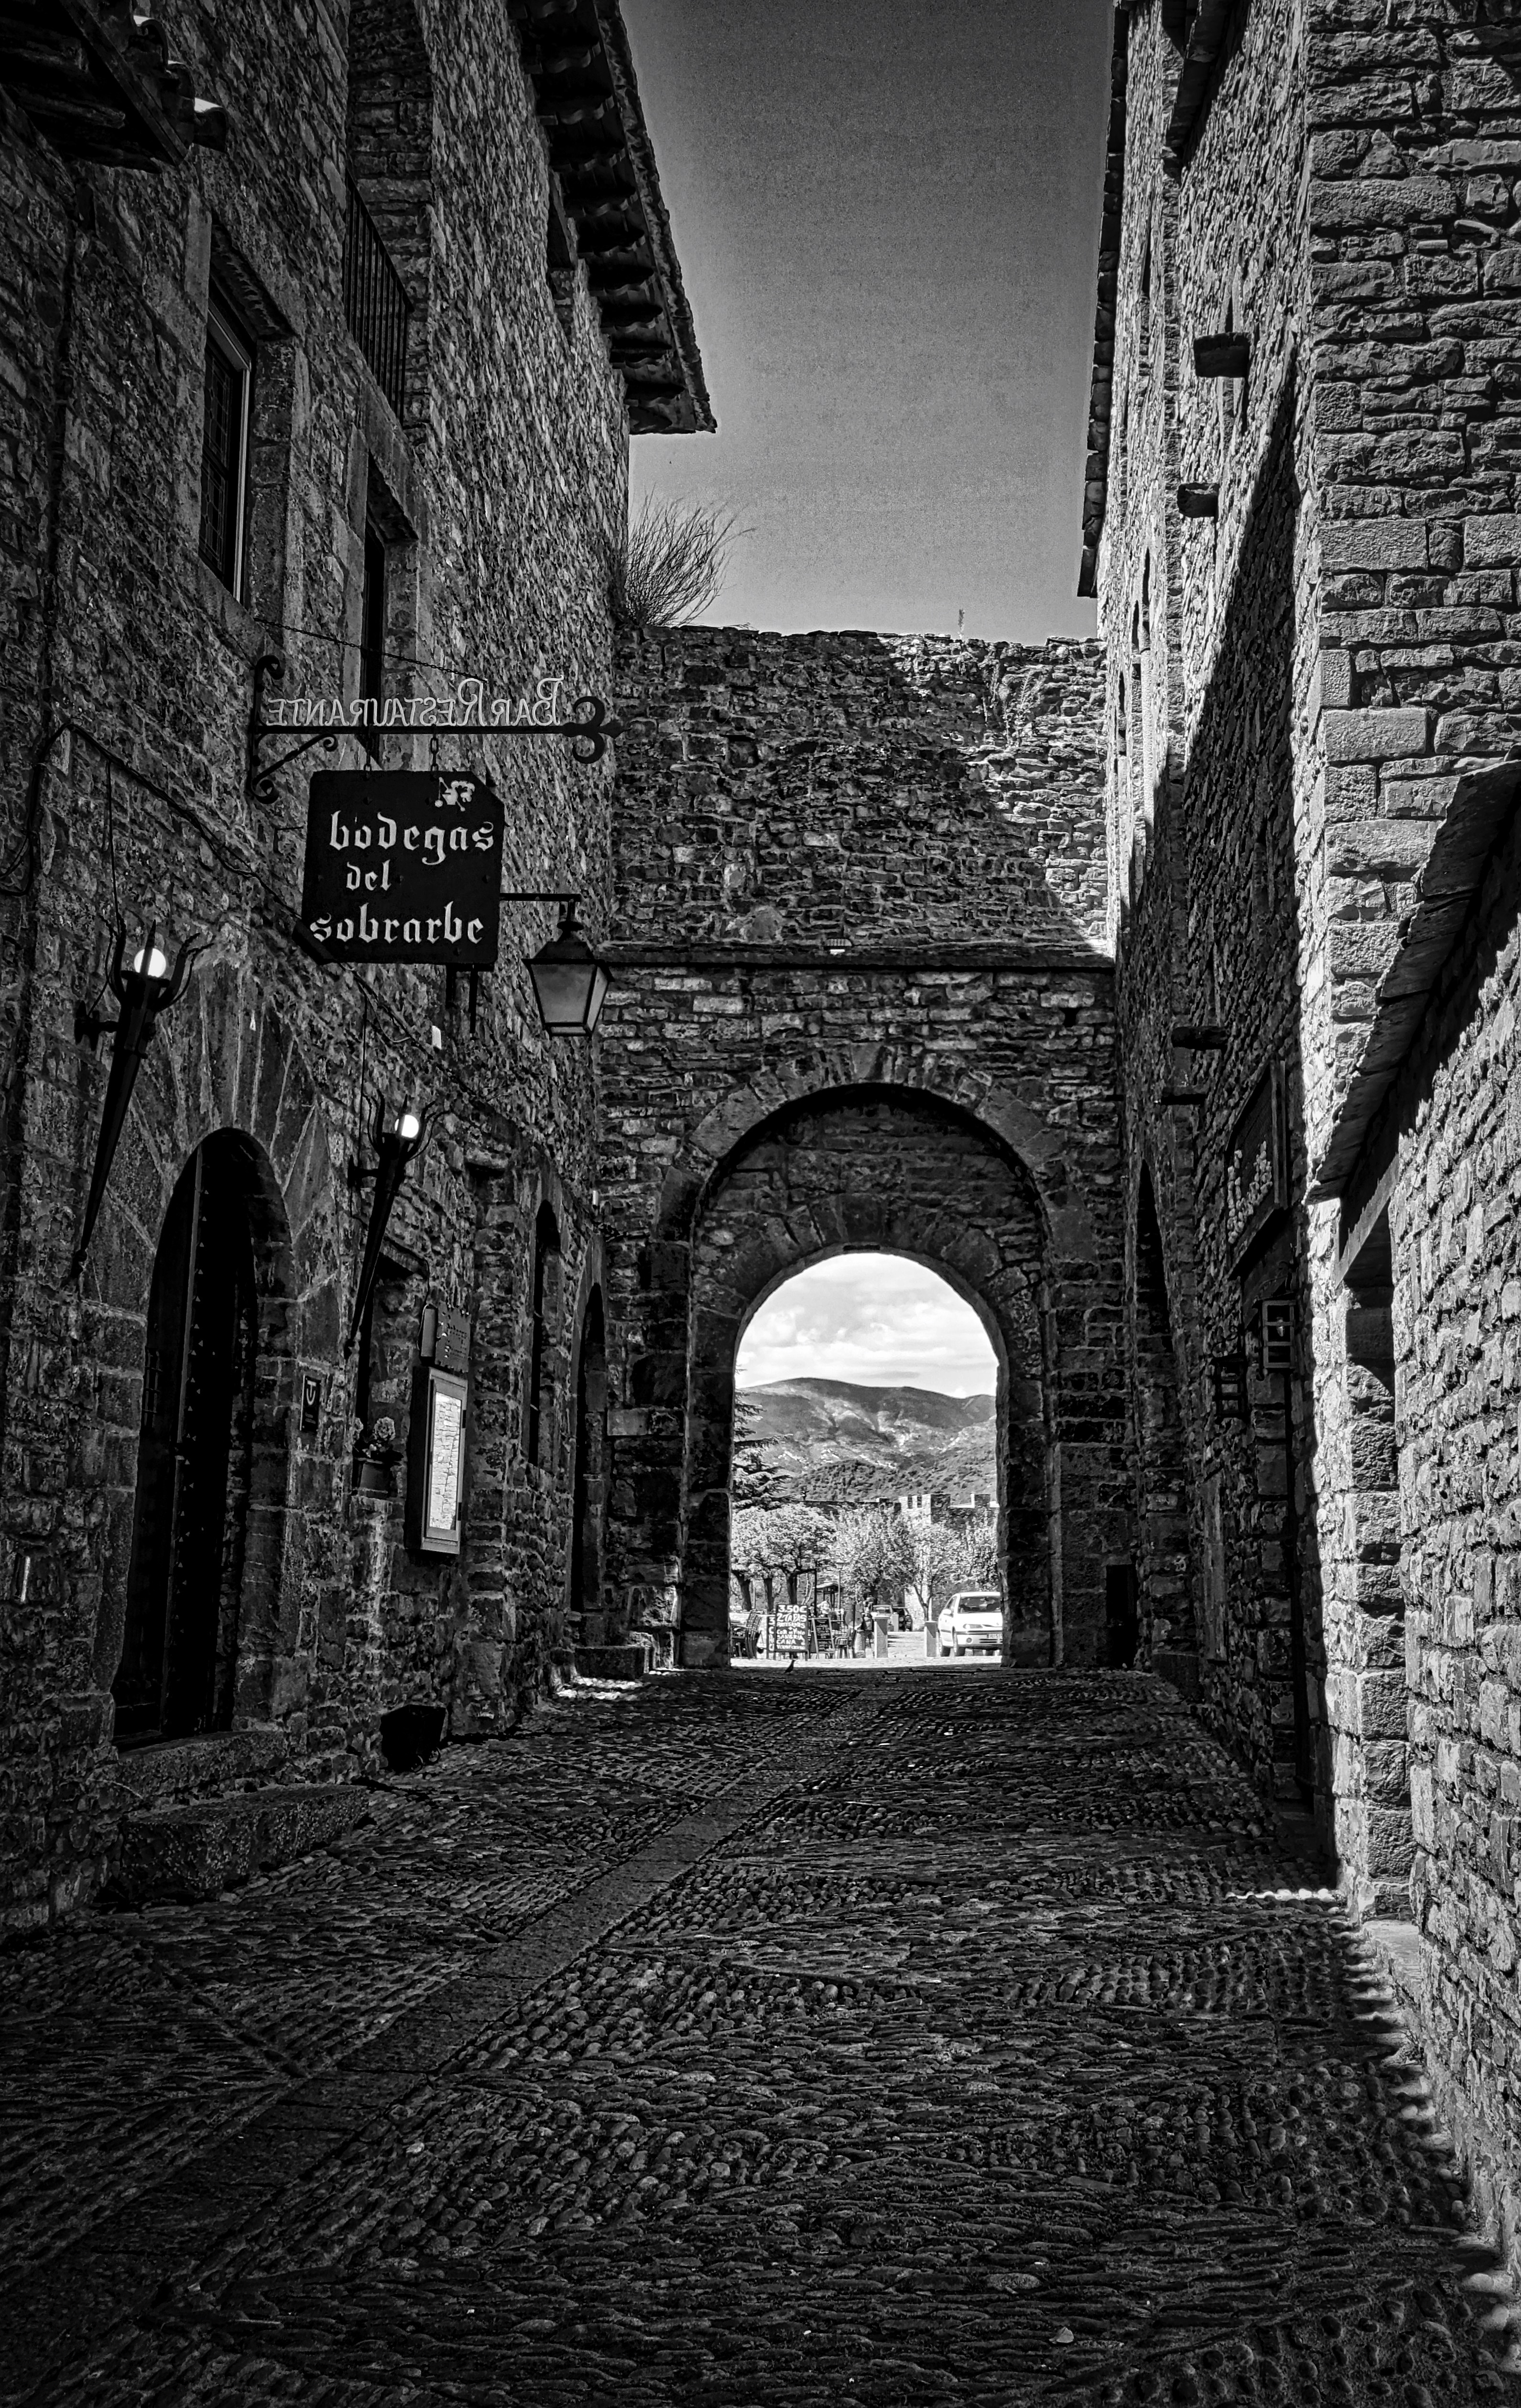
light, black and white, architecture, white, street, house, texture, perspective, alley, cobblestone, wall, pavement, arch, column, darkness, rough, black, monochrome, surface, stones, temple, buildings, roadway, cobbled, pebbles, ruins, symmetry, paving, traditional, laneway, monochrome photography, ancient history